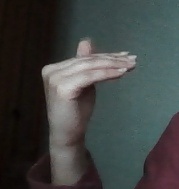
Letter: khaa